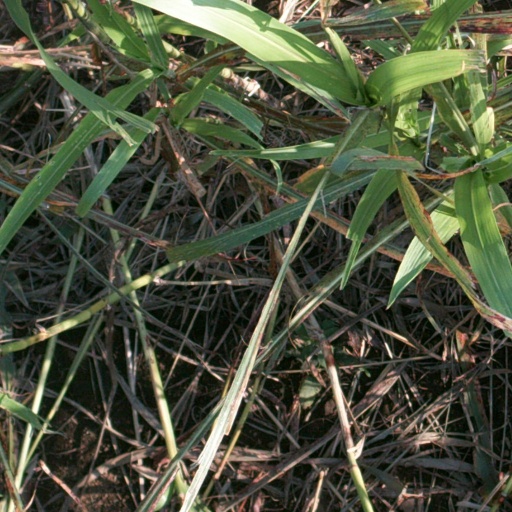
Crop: sorghum